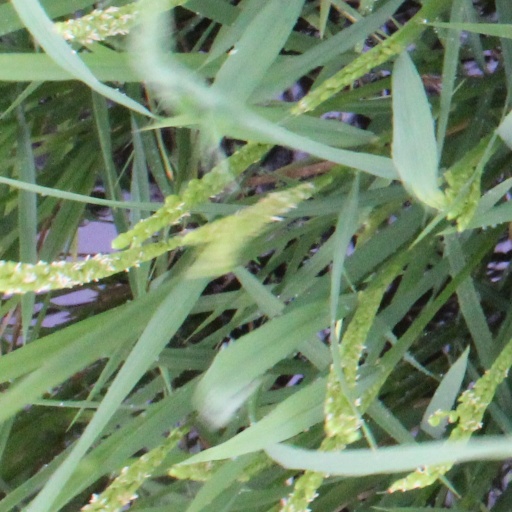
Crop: rice